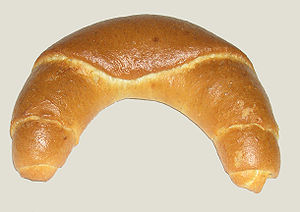
Morgenbrød
Horn
Morgenbrød er fællesbetegnelse for en række forskellige typer brød, der gerne spises om morgenen, såsom horn, rundstykker, tebirkes, grovbirkes, croissanter og lignende.